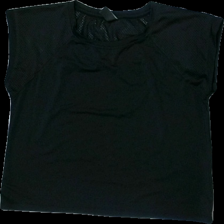
View: front
Type: T-shirt
Category: Children
Brand: Soc (Stadium)
Colors: Black
Material: 100% polyester
Pattern: Logo print
Cut: Regular
Size: 158
Season: All
Trend: Sports
Damage location: top center
Damage 2 location: top right
Price range: 50-100
Recommended usage: Reuse
Description: svart tränings tröja med logga bak